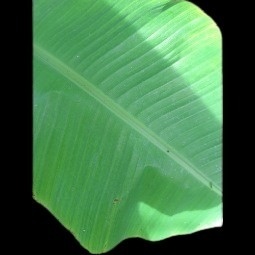
Label: Healthy